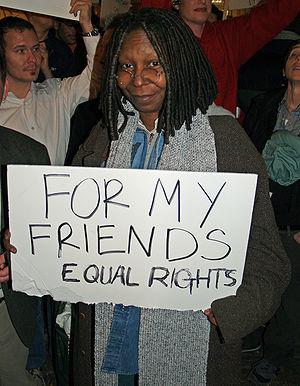
La sexualité est un thème important dans les séries télévisées et les longs-métrages de l'univers de Star Trek. Les relations sexuelles dans Star Trek sont pour la plupart hétérosexuelles. Quelques relations bisexuelles ont été mises en scène, mais toujours dans le cadre d'un artifice narratif. Des relations inter-espèces et inter-ethniques ont été souvent représentées. Comparativement, un assez large spectre est exploré pour ce qui est de la monogamie, de la polygamie, et du mariage. Dans la mesure où la sexualité peut conduire à la reproduction, certaines intrigues ont montré la possibilité d'avoir des enfants dans une relation inter-espèces, ainsi que les préjugés que les enfants ont à subir dans leurs sociétés parentes. Ces représentations reflètent les opinions contemporaines des Américains de culture urbaine face à la sexualité, d'abord pendant les années soixante et puis durant les dernières décennies du XXᵉ siècle.